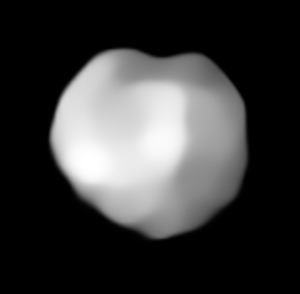
(31453) Arnaudthiry est un astéroïde de la ceinture principale de 4,066 km de diamètre découvert en 1999.